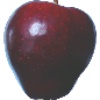
Label: red_delicious_apple